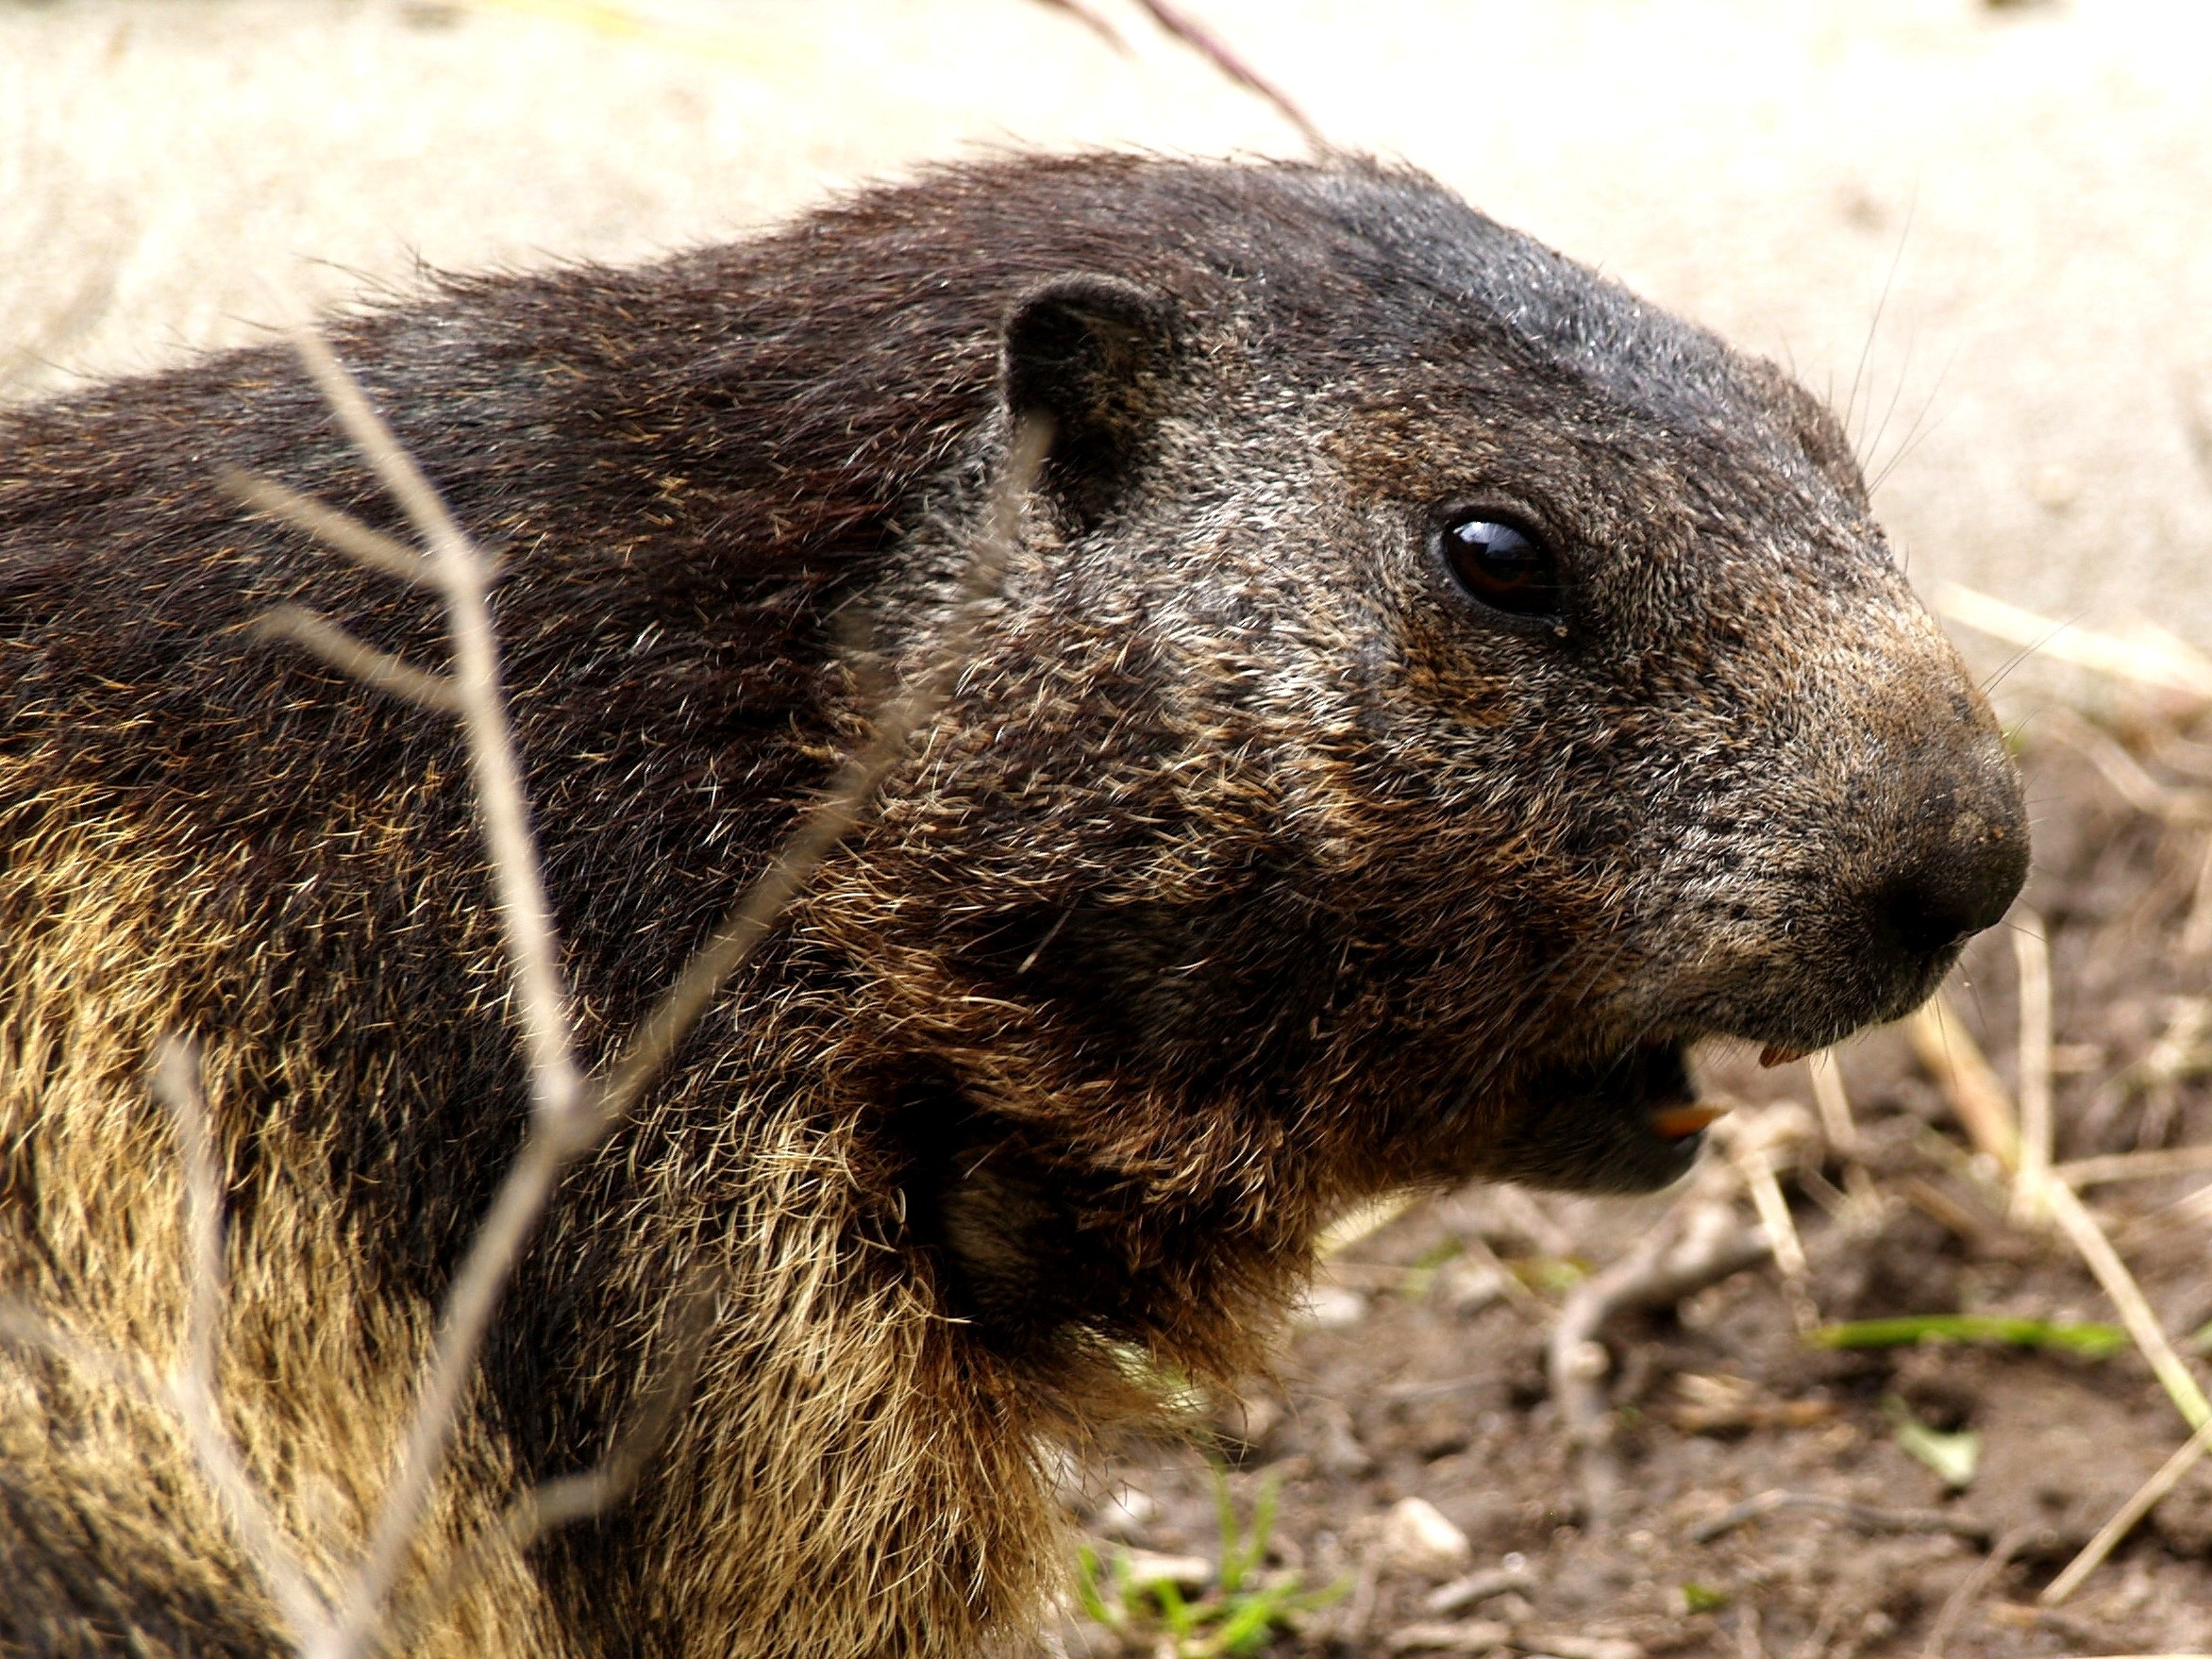
wildlife, mammal, close, rodent, fauna, whiskers, snout, vertebrate, marmot, wombat